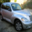
Label: automobile